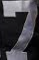
Number: 7